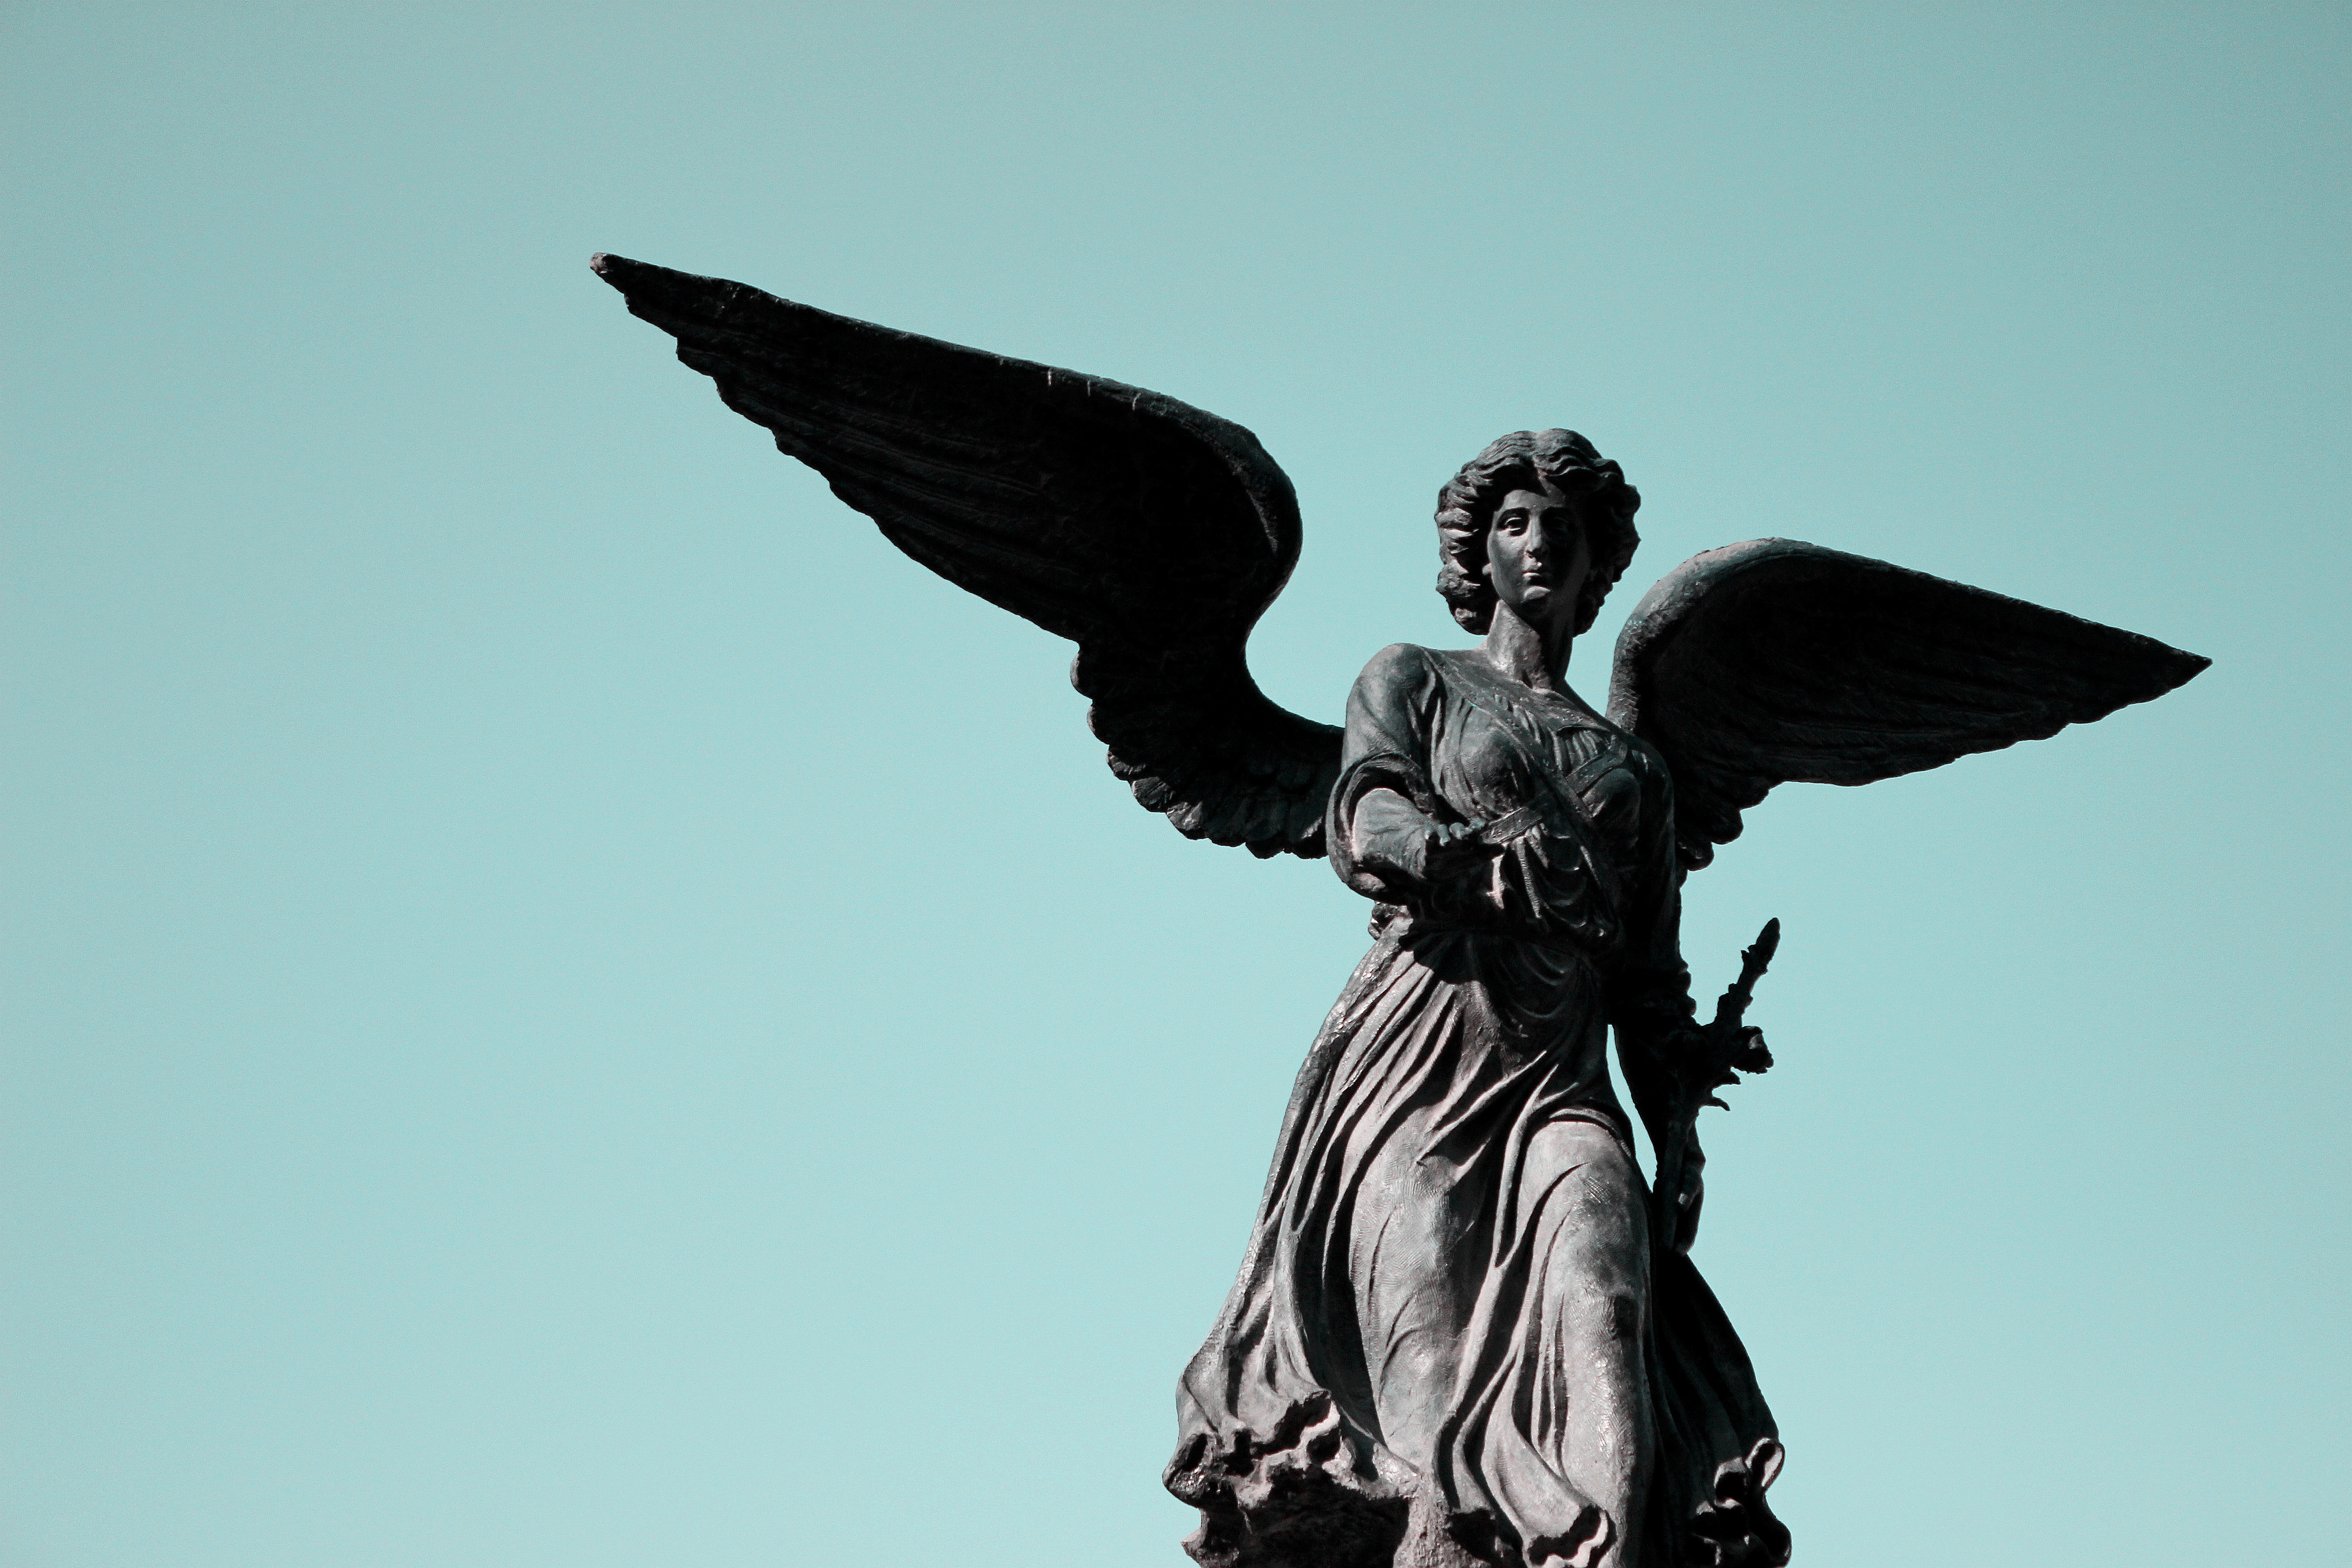
wing, monument, statue, symbol, black, monochrome, sculpture, angel, art, tiffany blue